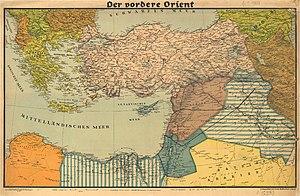
Der vordere Orient (Proche-Orient), 1941. List et von Bressensdorf (Leipzig), auteur du texte et éditeur.
Jacques Frémeaux, né le 9 mars 1949 à Alger, est un historien français. Il est professeur honoraire en histoire contemporaine, spécialiste de l'histoire coloniale.